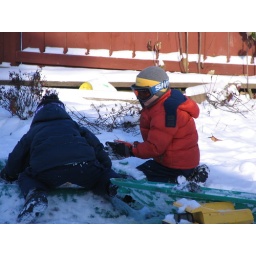
They are playing with the frozen water in the turtle snad box! Buurrrr!